Moto Guzzi Norge

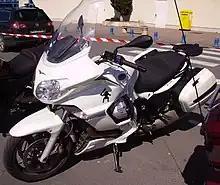
Restyling

Presented in November 2005 on EICMA, has been producing this motorcycle since 2006 in the version equipped with a 1200 cm engine and from the following year with the 850 cm engine. It derives from the Moto Guzzi Breva, the main differences are a large front fairing that covers part of the engine and ensures protection from the wind, a tip to divert the air flow from the engine base and two other small fairings placed on the sides of the bike. The 1200 version has the ABS system as standard for braking assistance in the event of slippery ground. The engine is Moto Guzzi style, air-cooled transverse V-twin cylinder with 90° inclinationand a small radiator for cooling the engine oil. The final transmission is via a Moto Guzzi patented CARC compact reactive cardan shaft, which optimizes performance by reducing the lifting effect typical of motorcycles equipped like the previous versions.